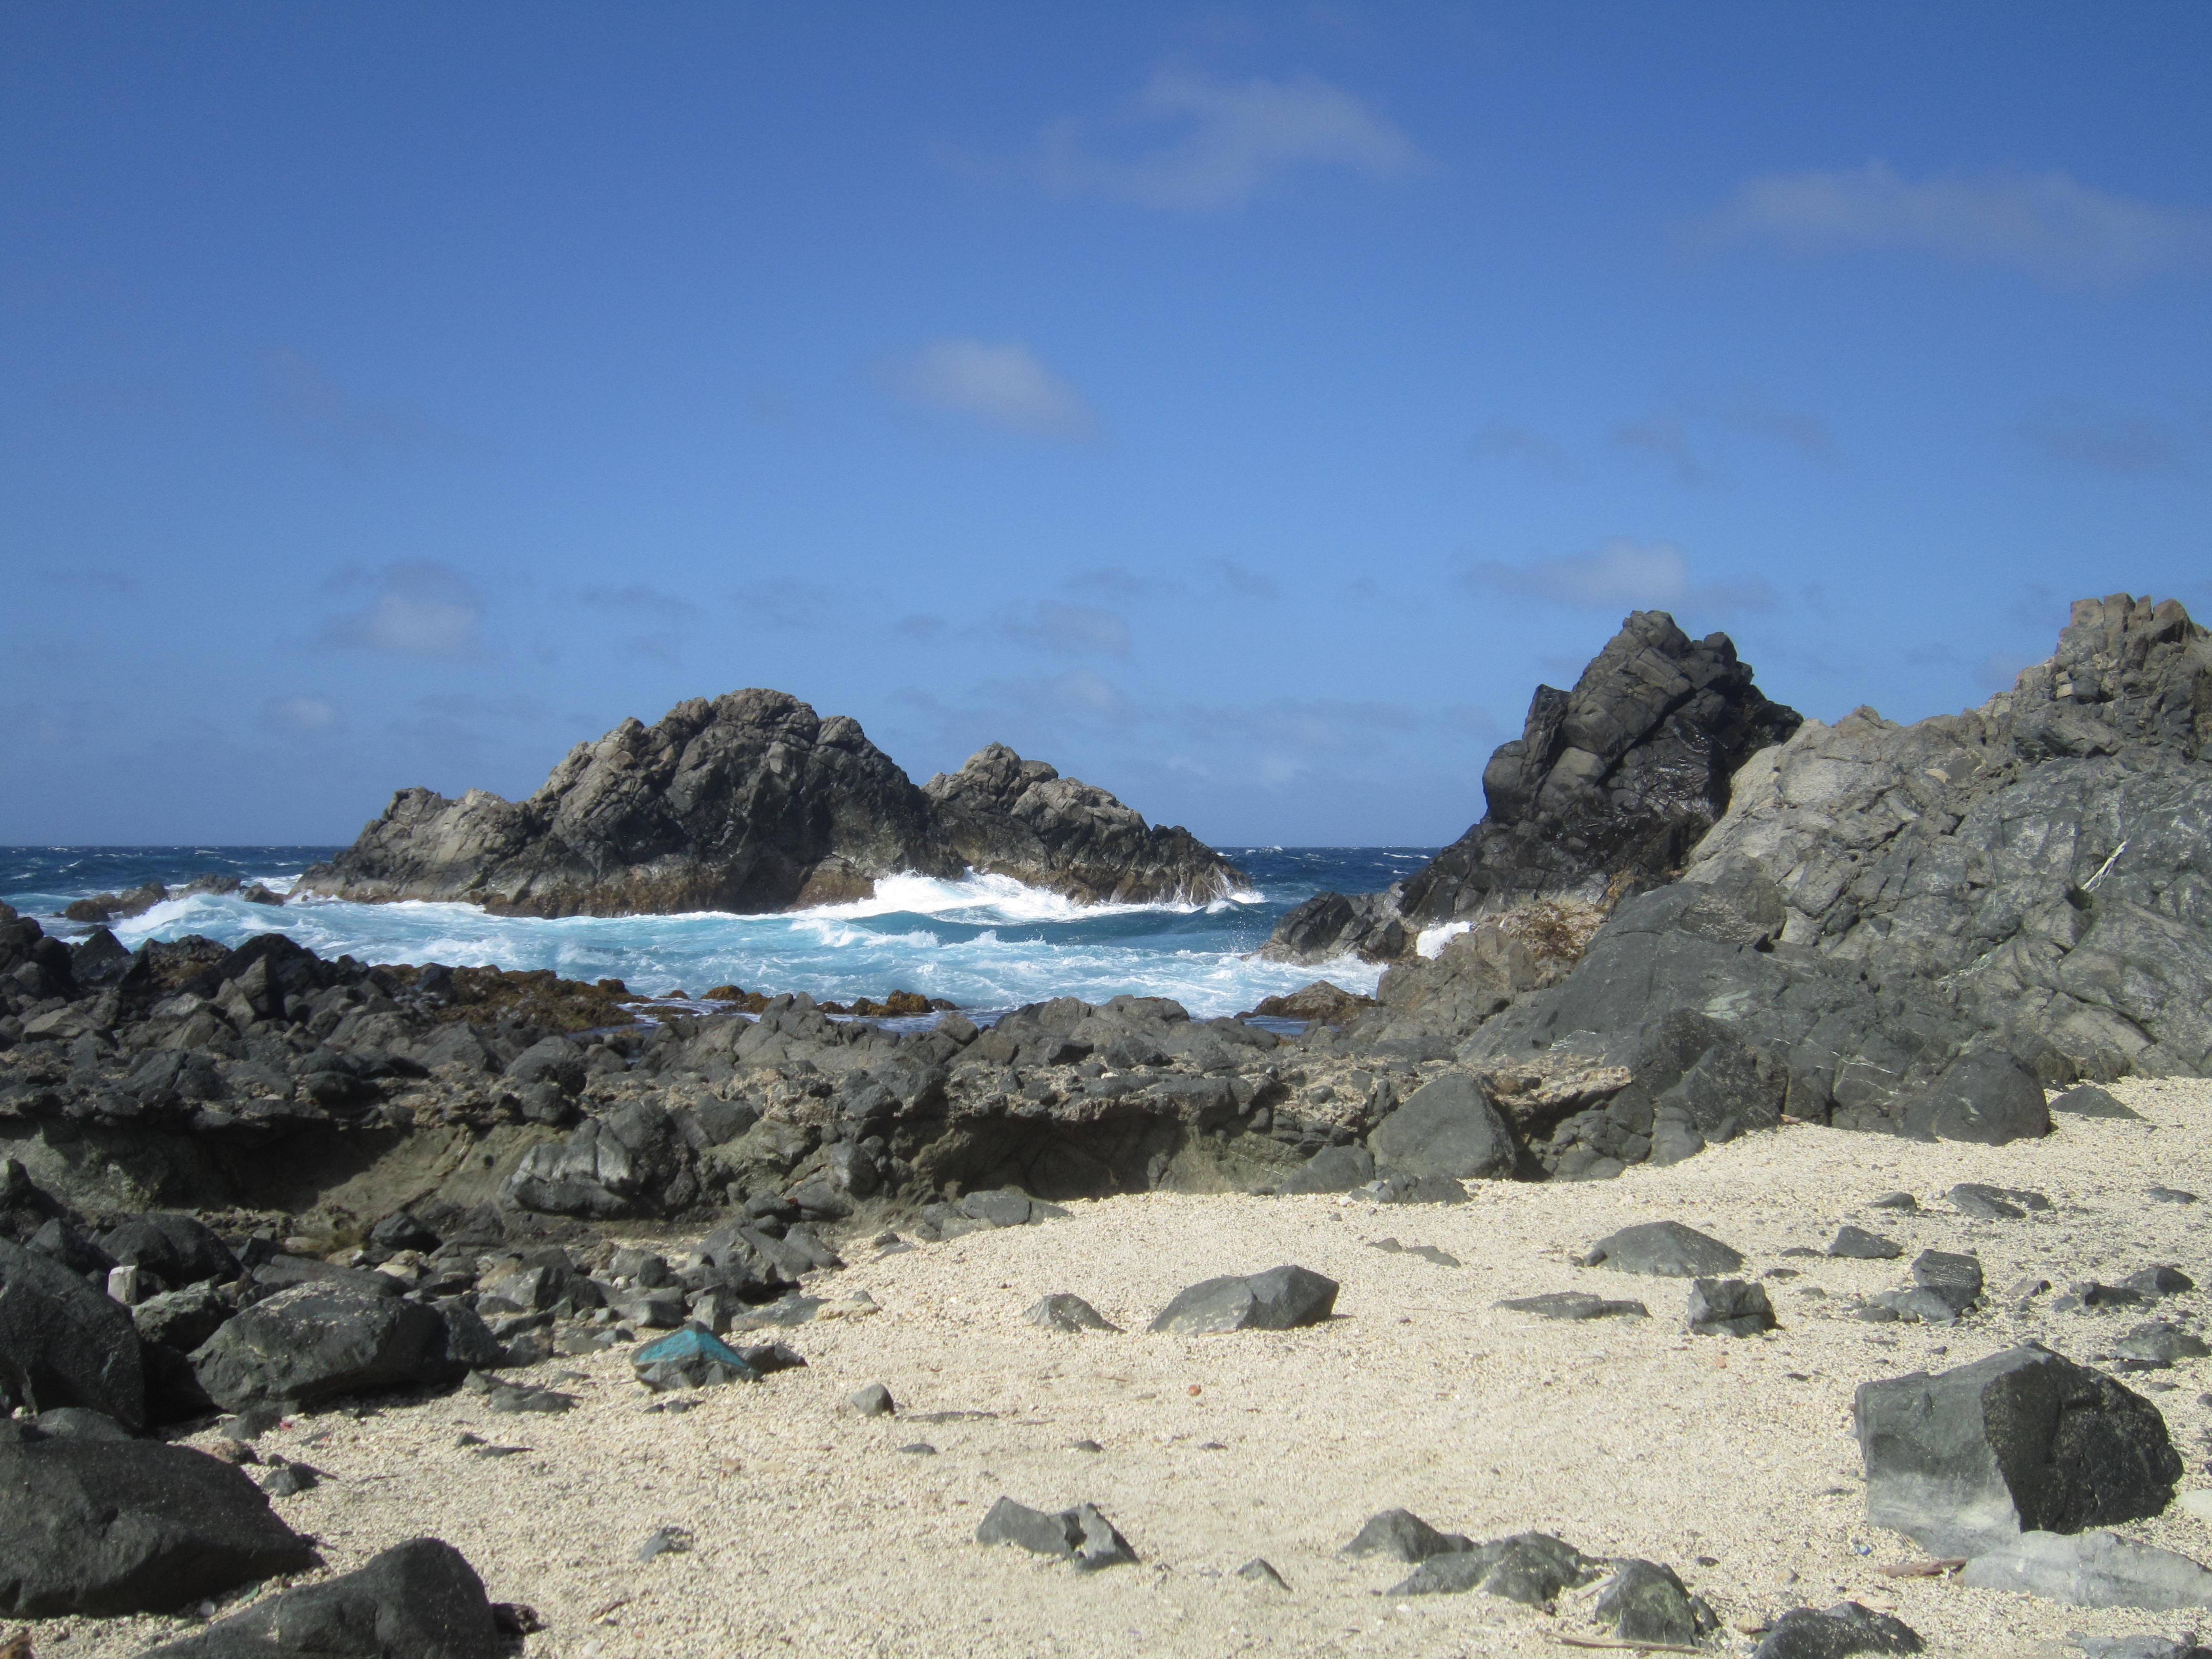
beach, sea, coast, sand, rock, ocean, sky, sunshine, shore, wave, cliff, cove, holiday, bay, blue, terrain, material, body of water, hot, aruba, cape, wind wave